Northern Woods and Water Route

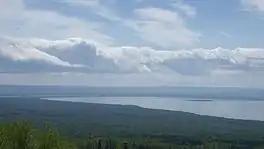
Lesser Slave Lake

The town of Athabasca, "Land of the Whispering Hills", on the Athabasca River has a population over 2,500 and marks the transition between the NWWR connector routes Highway 2 and Highway 55. Traffic volume around Athabasca ranges from 6,000 to 8,000 vpd according to AADT traffic counts at various areas. Lac La Biche is located south of Lac la Biche and Beaver Lake on the junction of Highway 36 and Highway 55, where traffic remains around 7,000 vpd. Sir Winston Churchill Provincial Park on Lac la Biche is to the north of the NWWR at this point. Rich Lake is in Lac La Biche County municipal district, and the traffic volume declines to around 800 vpd. La Corey, Beaver Crossing are along Highway 55, which is an asphalt highway and has yearly maintenance.